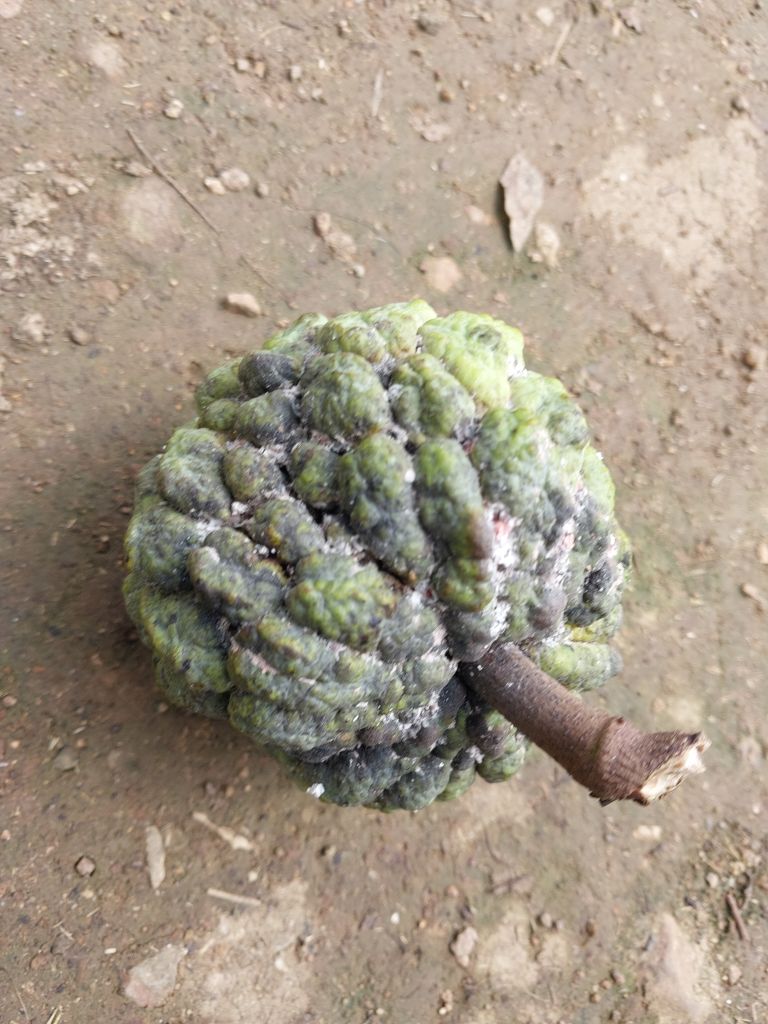
Disease label: Blank Canker